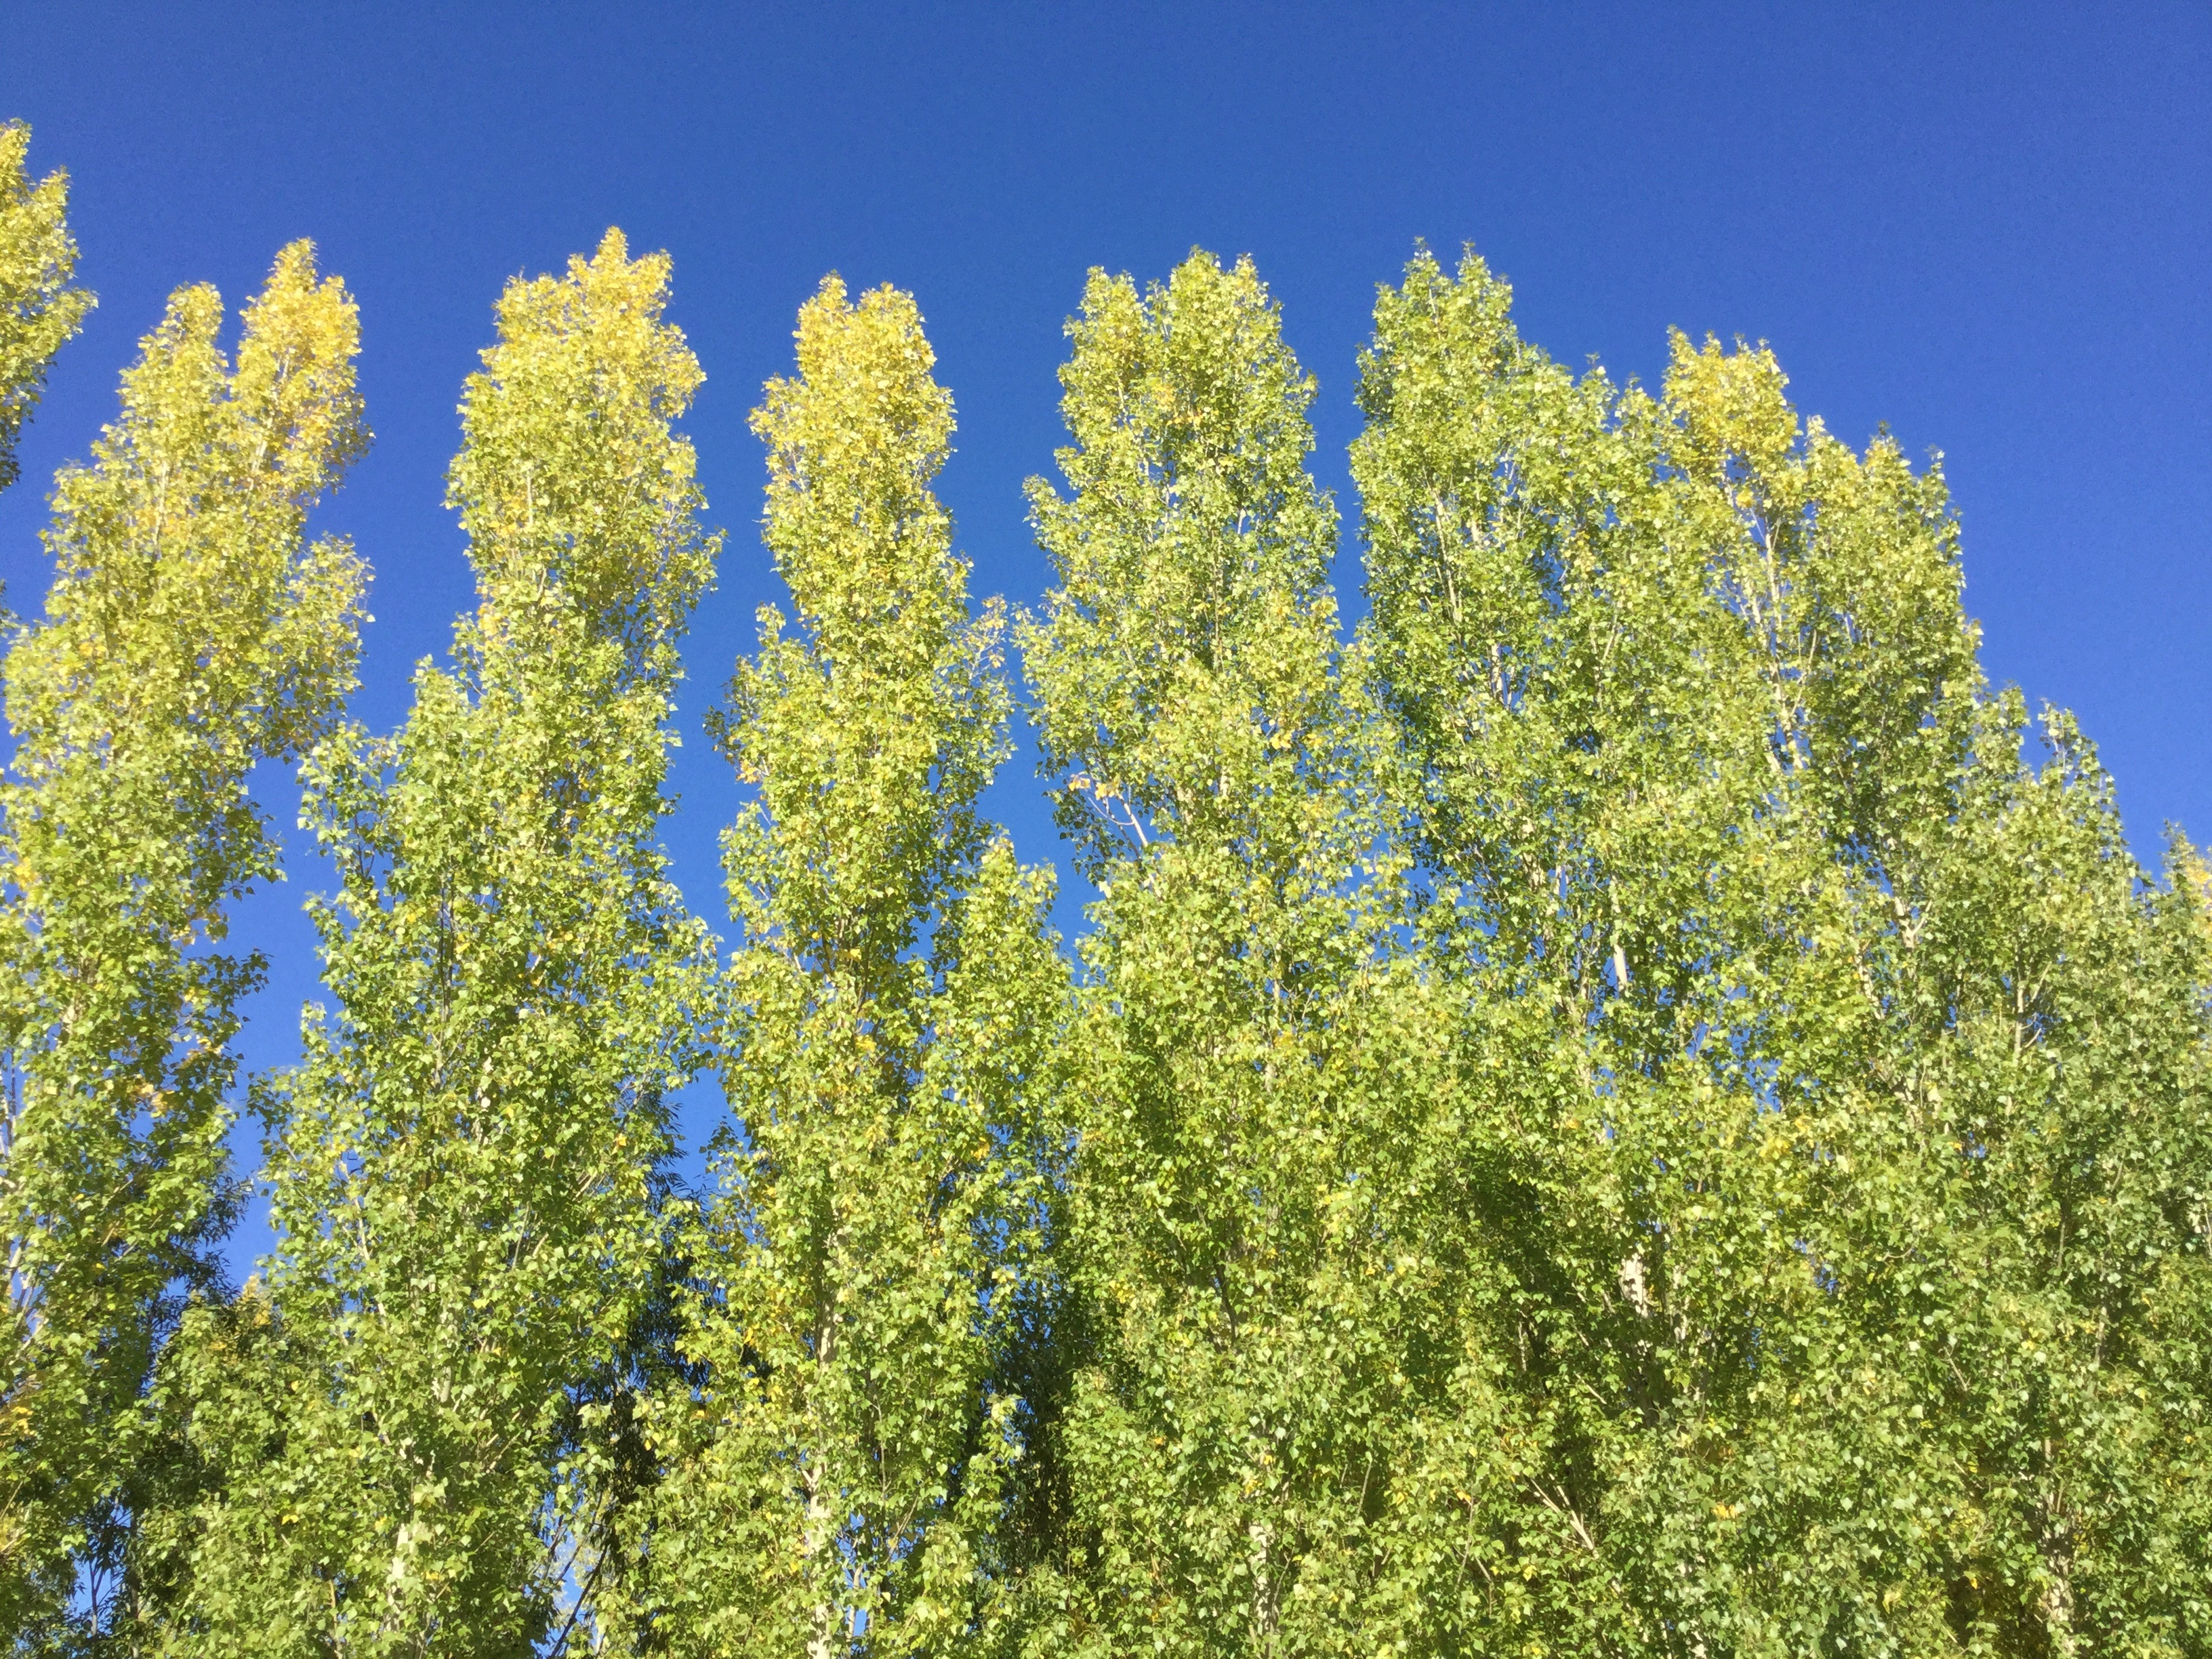
tree, forest, plant, meadow, flower, summer, produce, crop, park, flora, blue sky, wildflower, trees, shrub, ecosystem, flowering plant, subshrub, grass family, woody plant, land plant